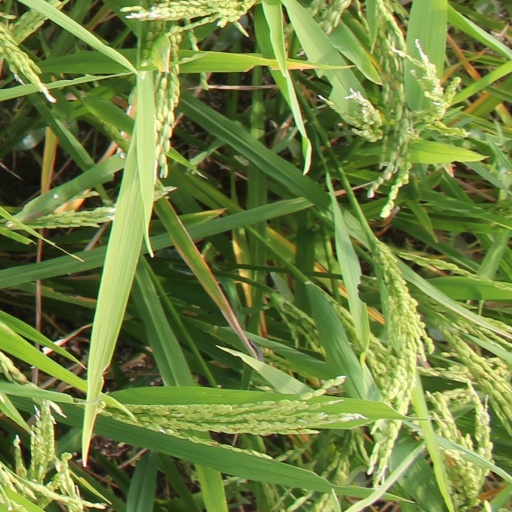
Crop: rice